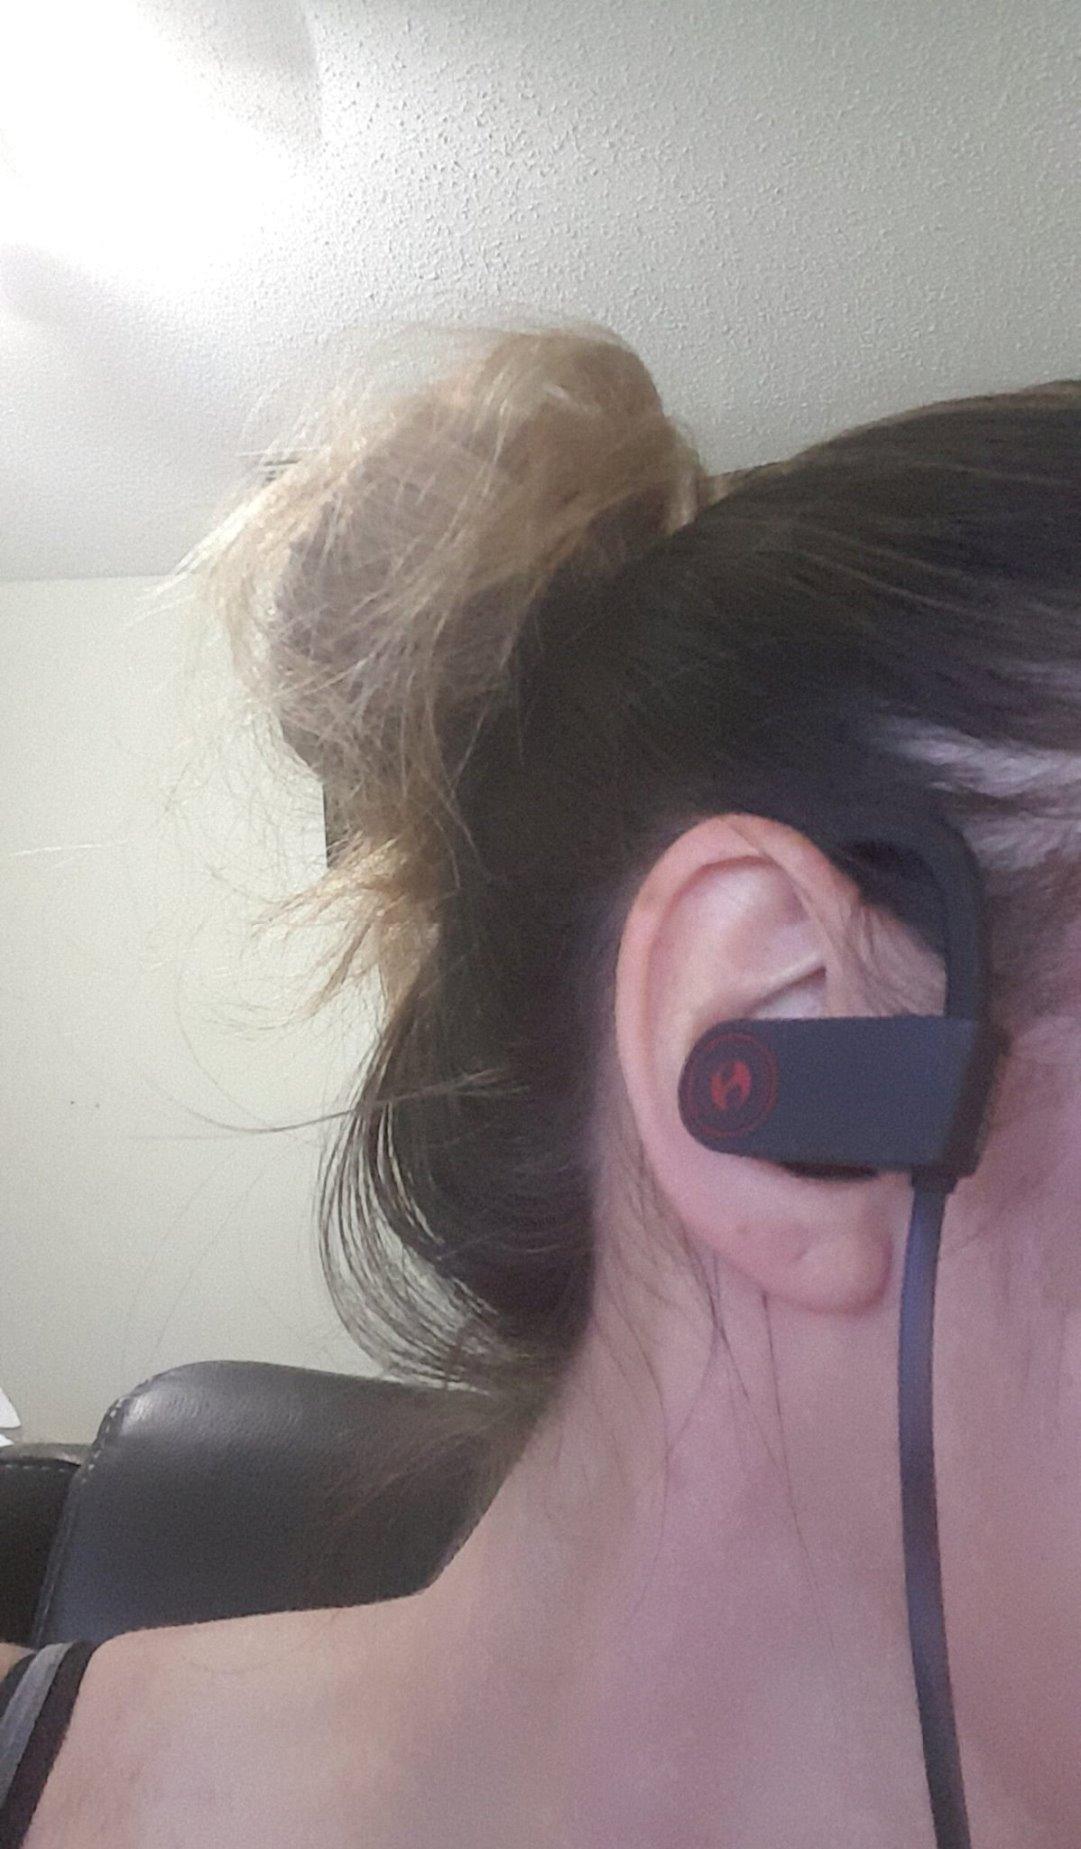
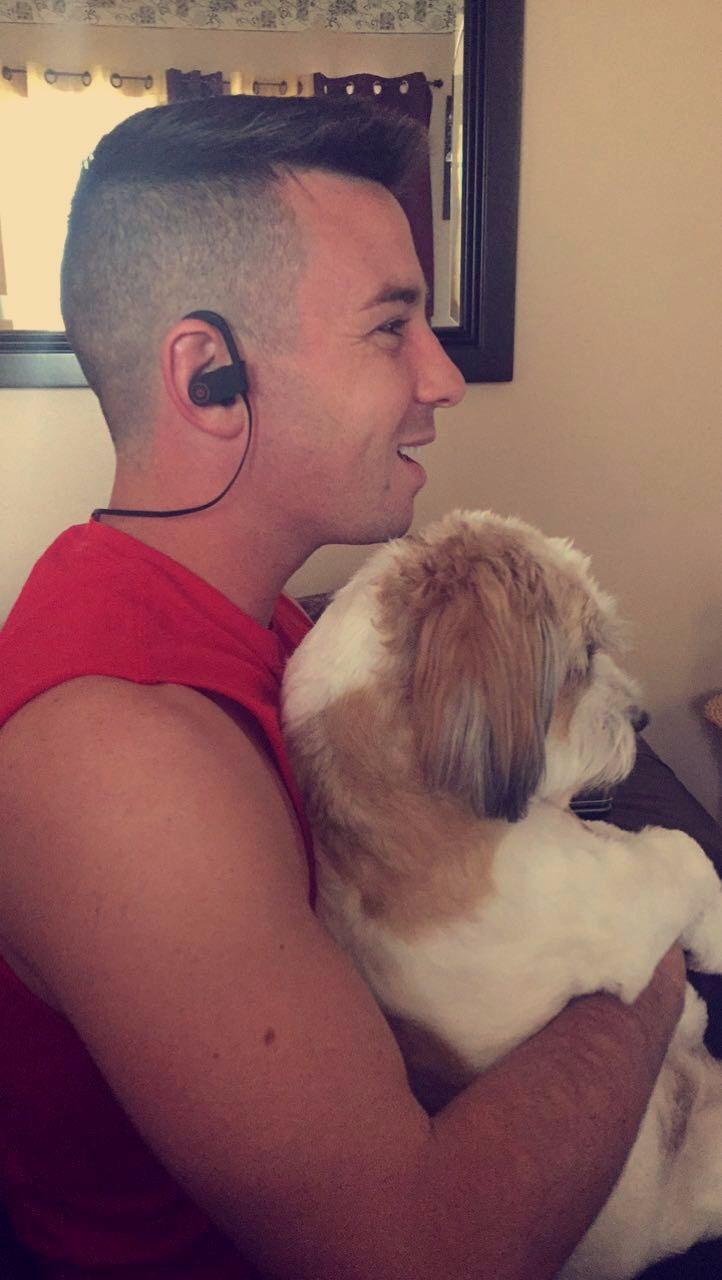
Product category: headphones
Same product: yes